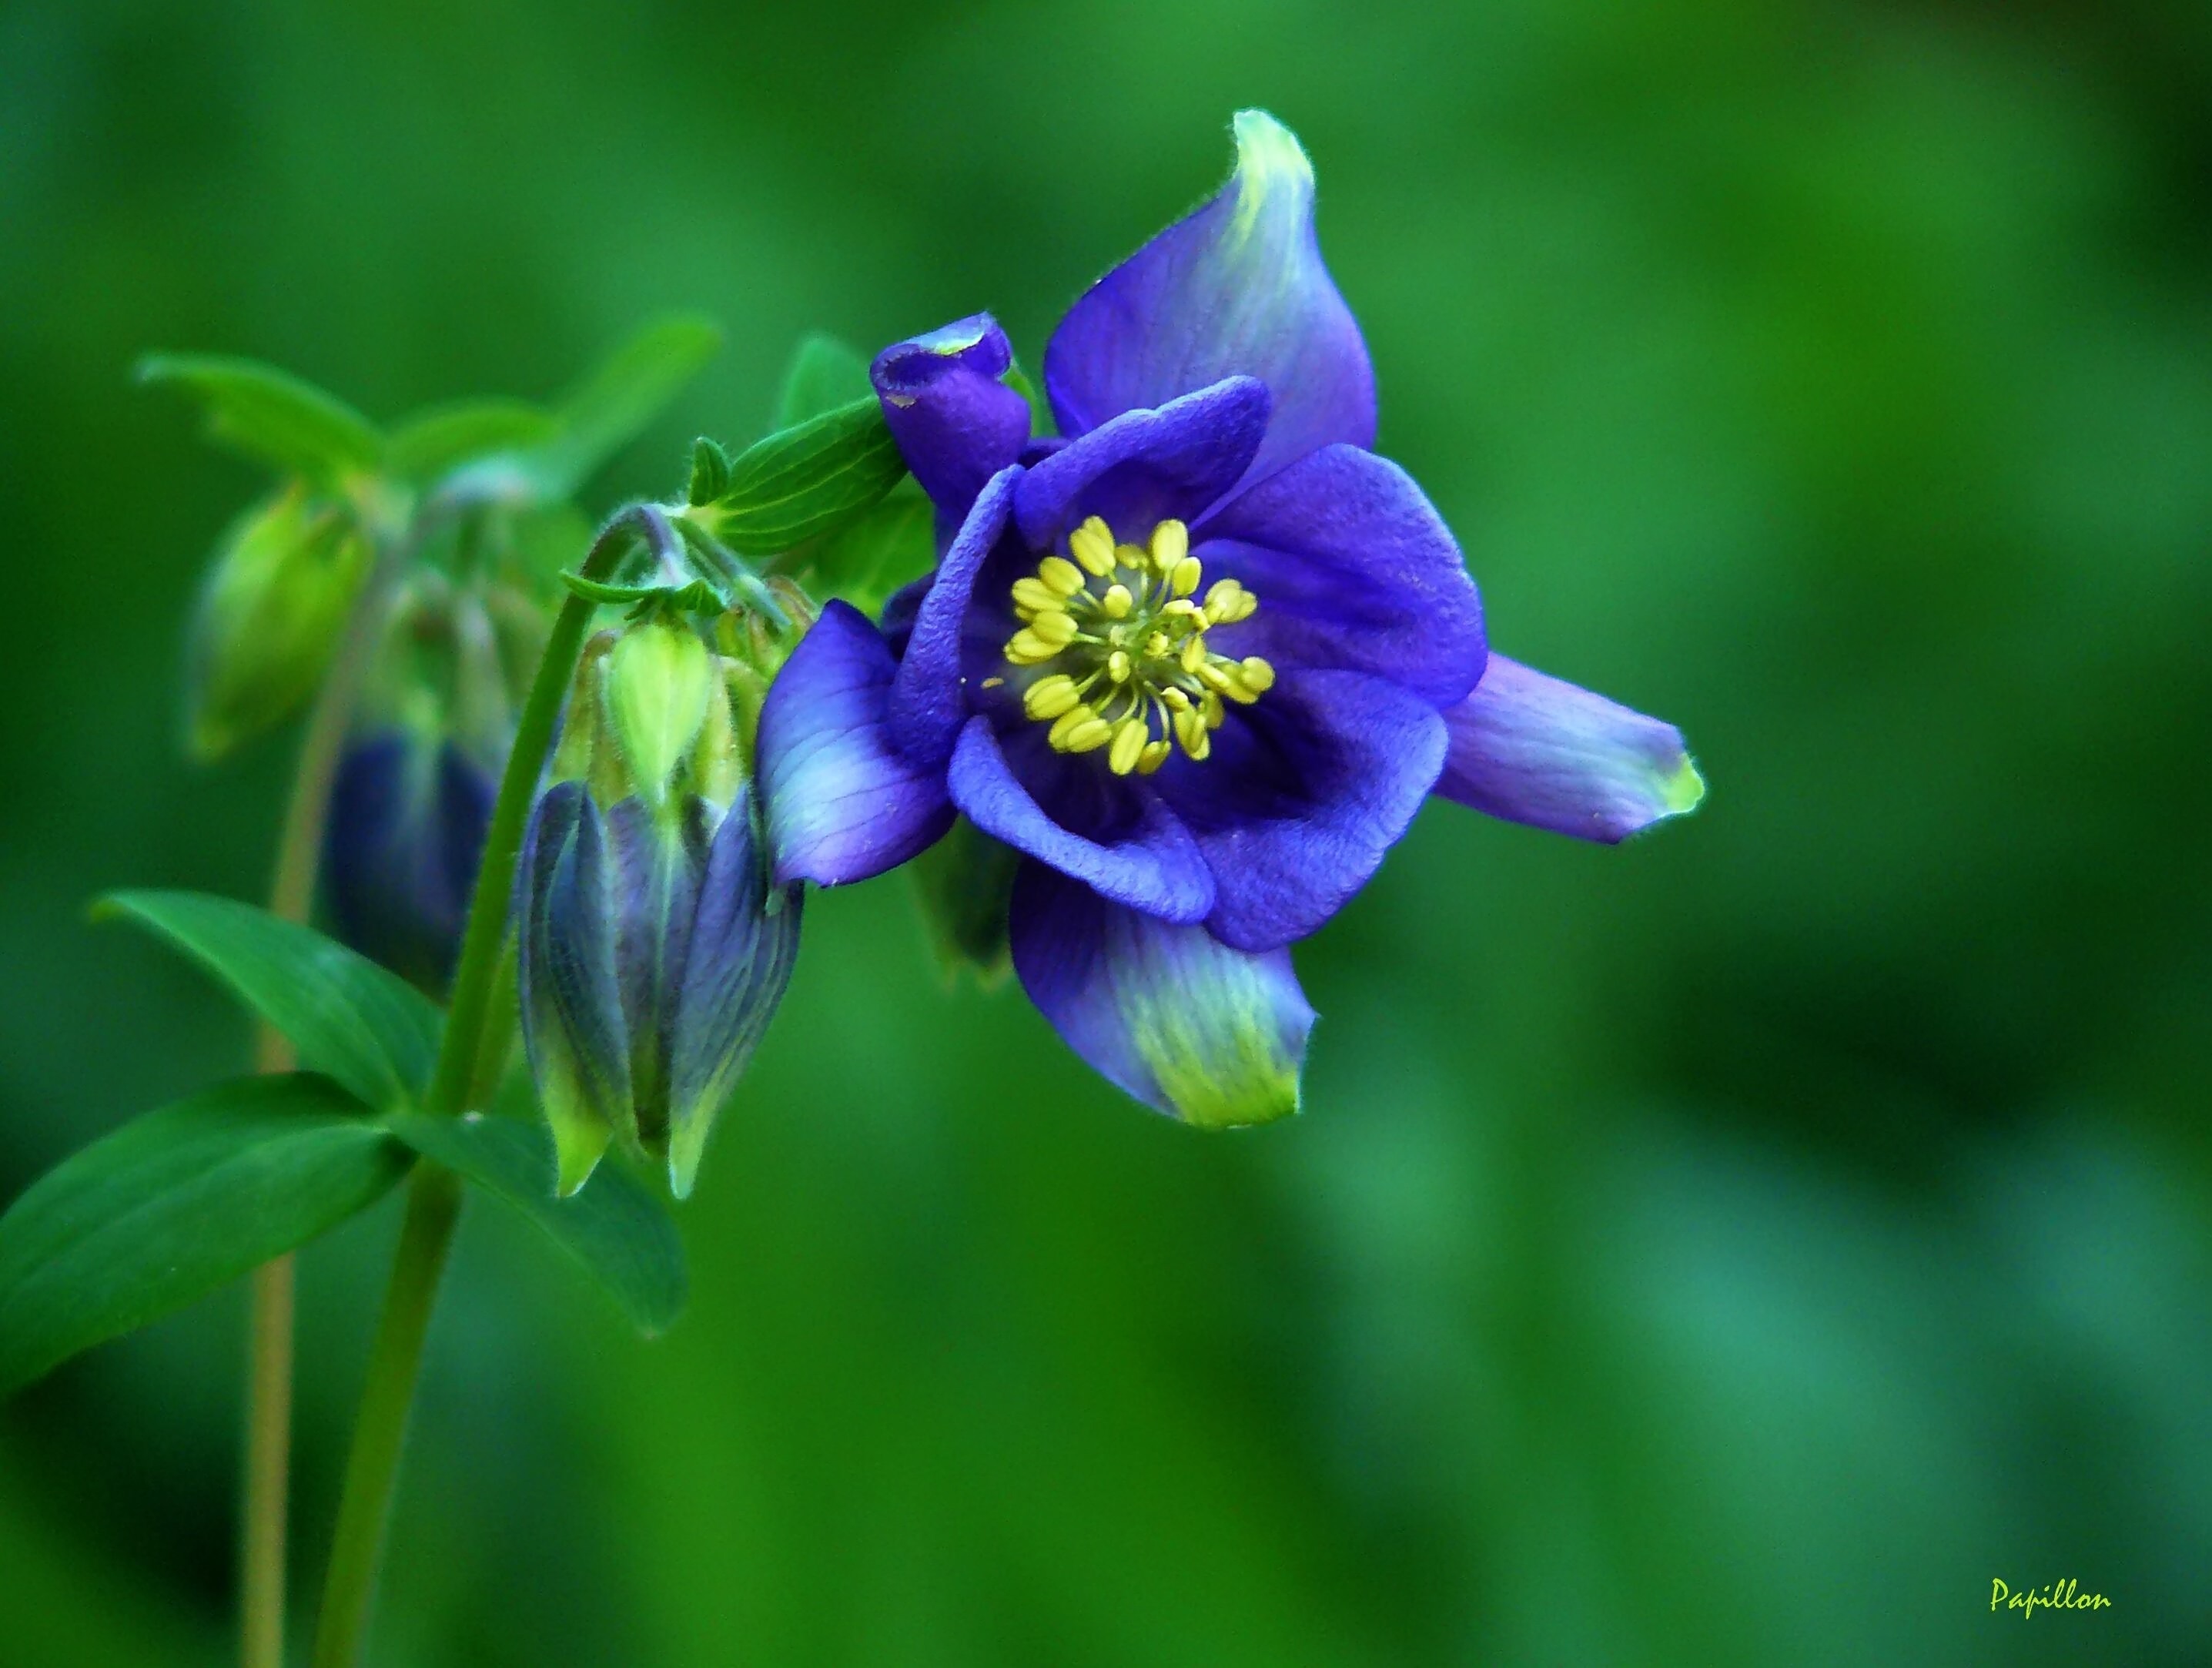
nature, blossom, plant, meadow, flower, purple, petal, bloom, green, color, macro, close, flora, wildflower, flowers, petals, violet, stamen, beautiful, columbine, stamens, macro photography, ornamental plant, garden plant, flowering plant, bee pollen, flower petals, land plant, colorado blue columbine